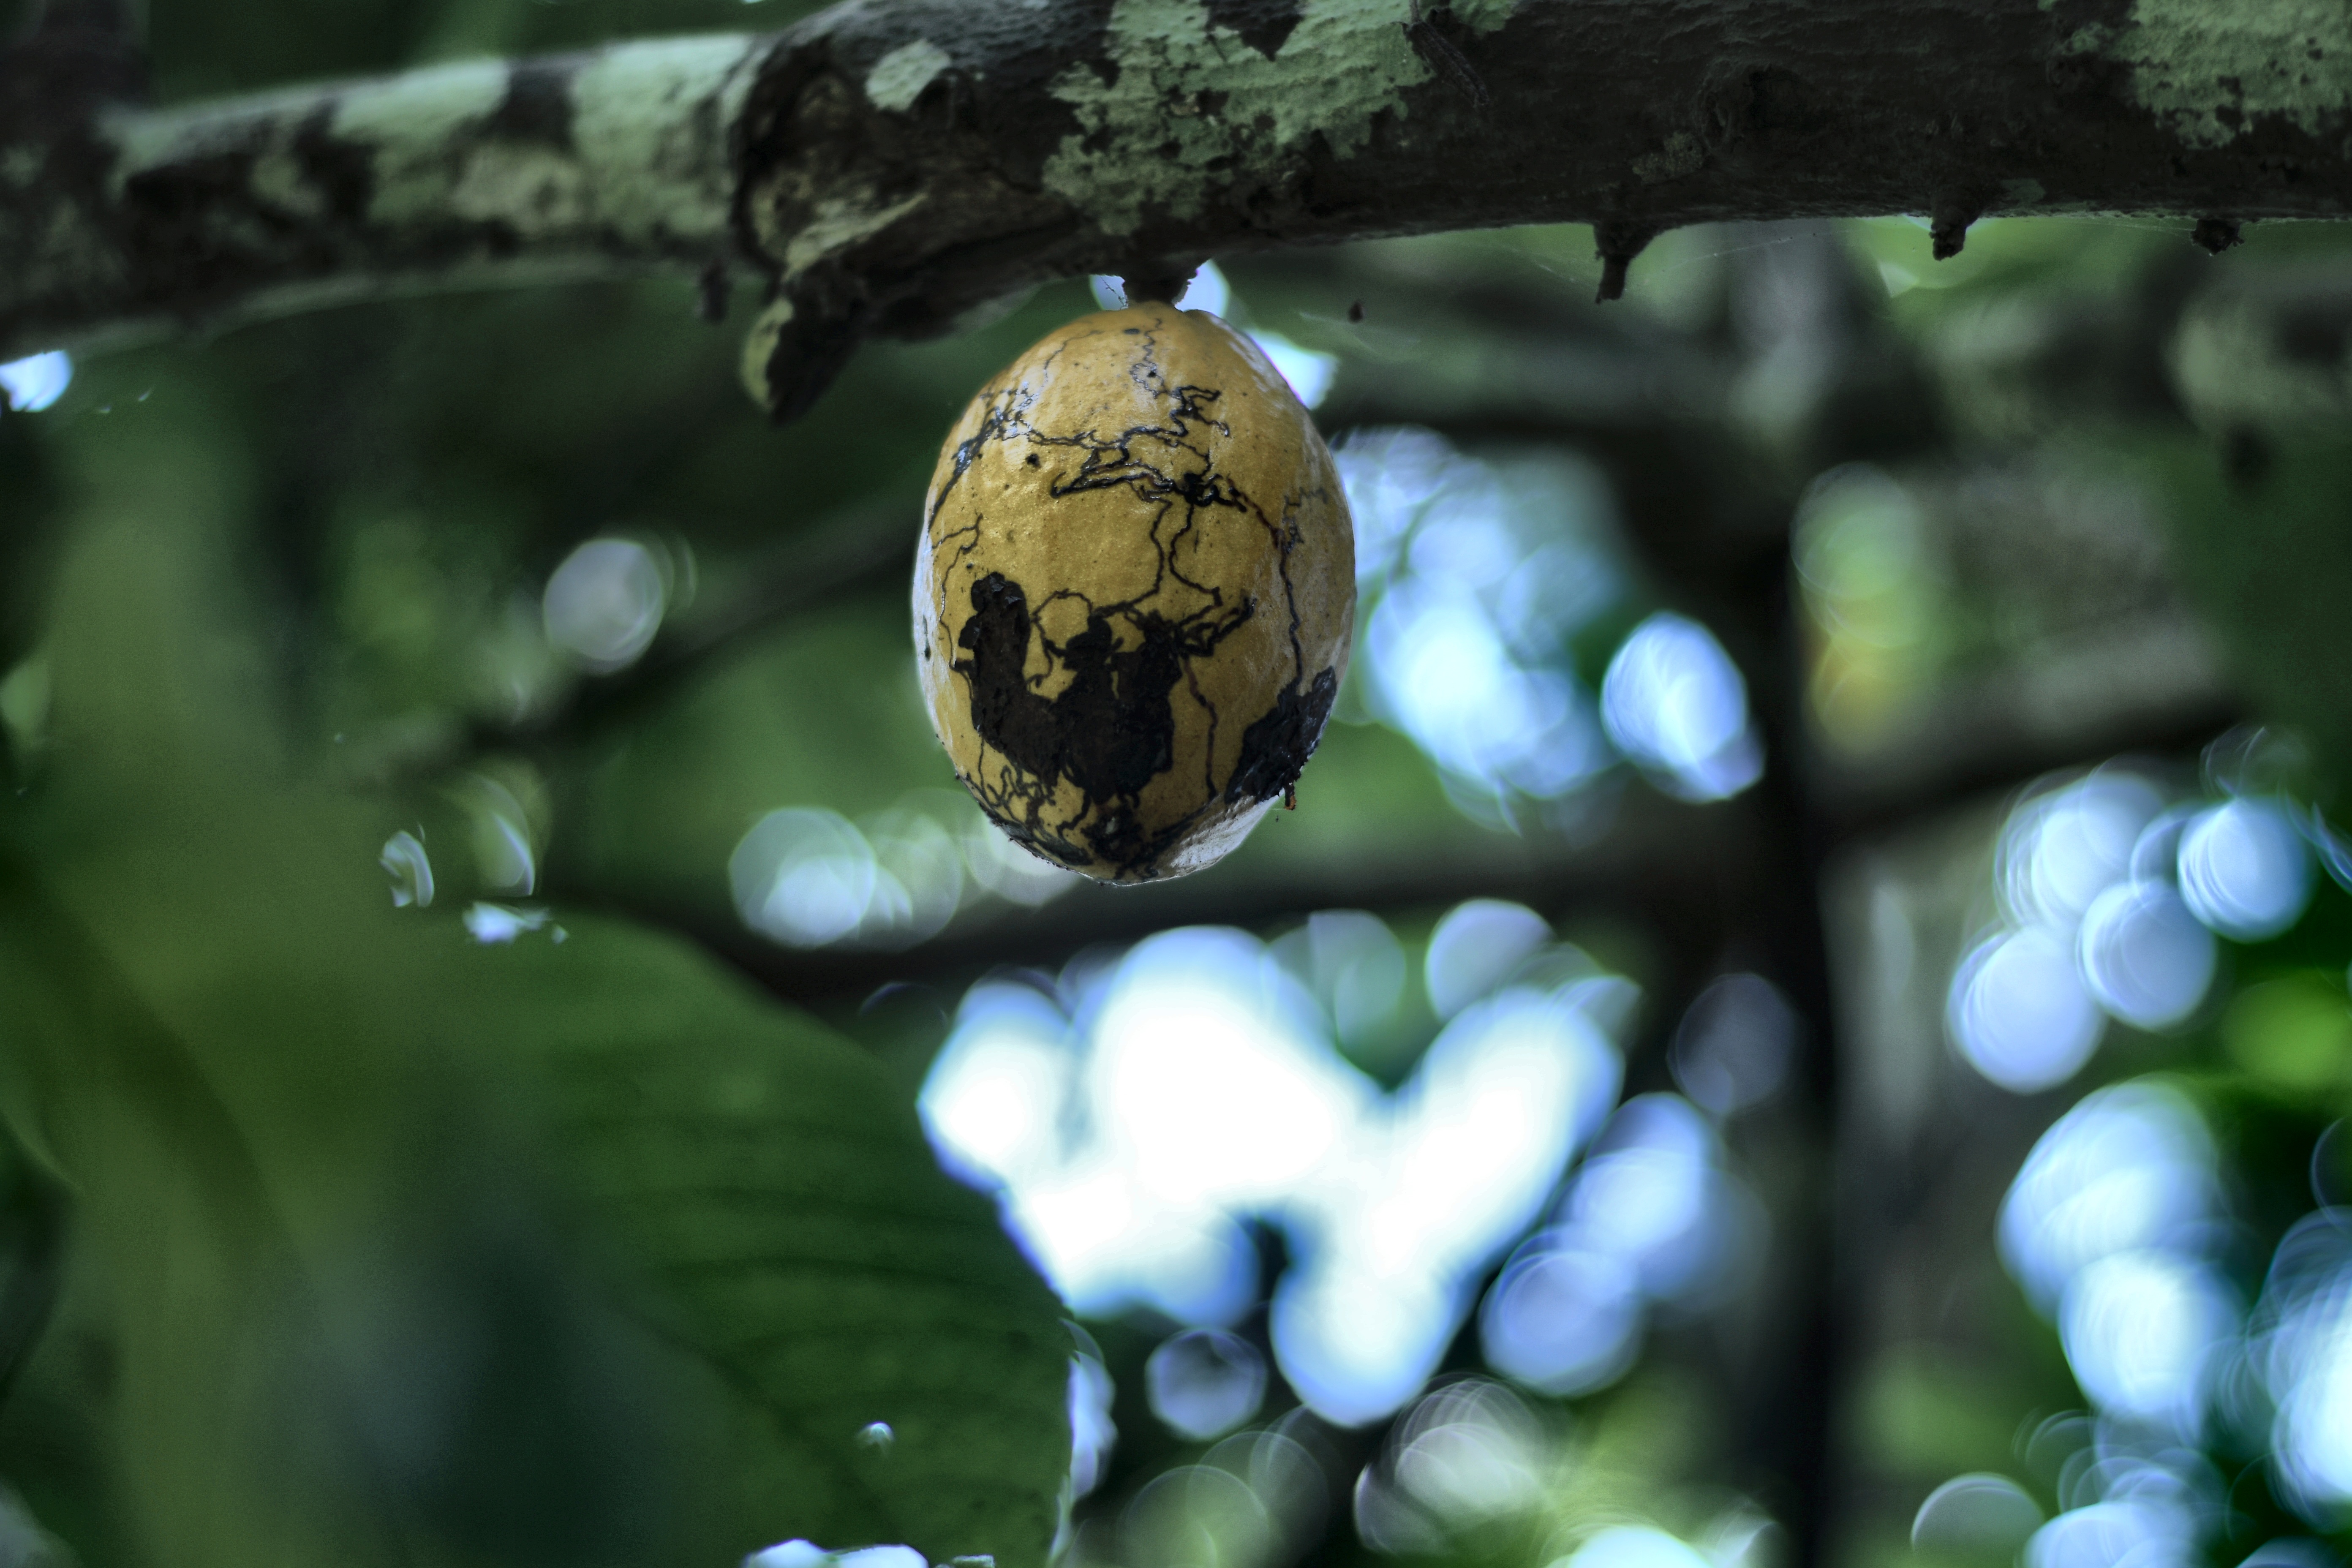
Maturity: mature
Variety: Amelonado